The Dreaming

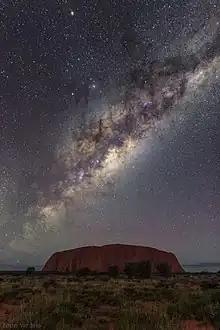
The Milky Way over Uluru. The Dreaming, according to Carl Strehlow, sees the Milky Way as a river connected to the dwelling of a Creator Deity.

Early doubts about the precision of Spencer and Gillen's English gloss were expressed by the German Lutheran pastor and missionary Carl Strehlow in his 1908 book "Die Aranda" ("The Arrernte"). He noted that his Arrernte contacts explained "altjira", whose etymology was unknown, as an eternal being who had no beginning. In the Upper Arrernte language, the proper verb for "to dream" was , literally "to see God". Strehlow theorised that the noun is the somewhat rare word , which Spencer and Gillen gave a corrupted transcription and a false etymology. "The native," Strehlow concluded, "knows nothing of 'dreamtime' as a designation of a certain period of their history."